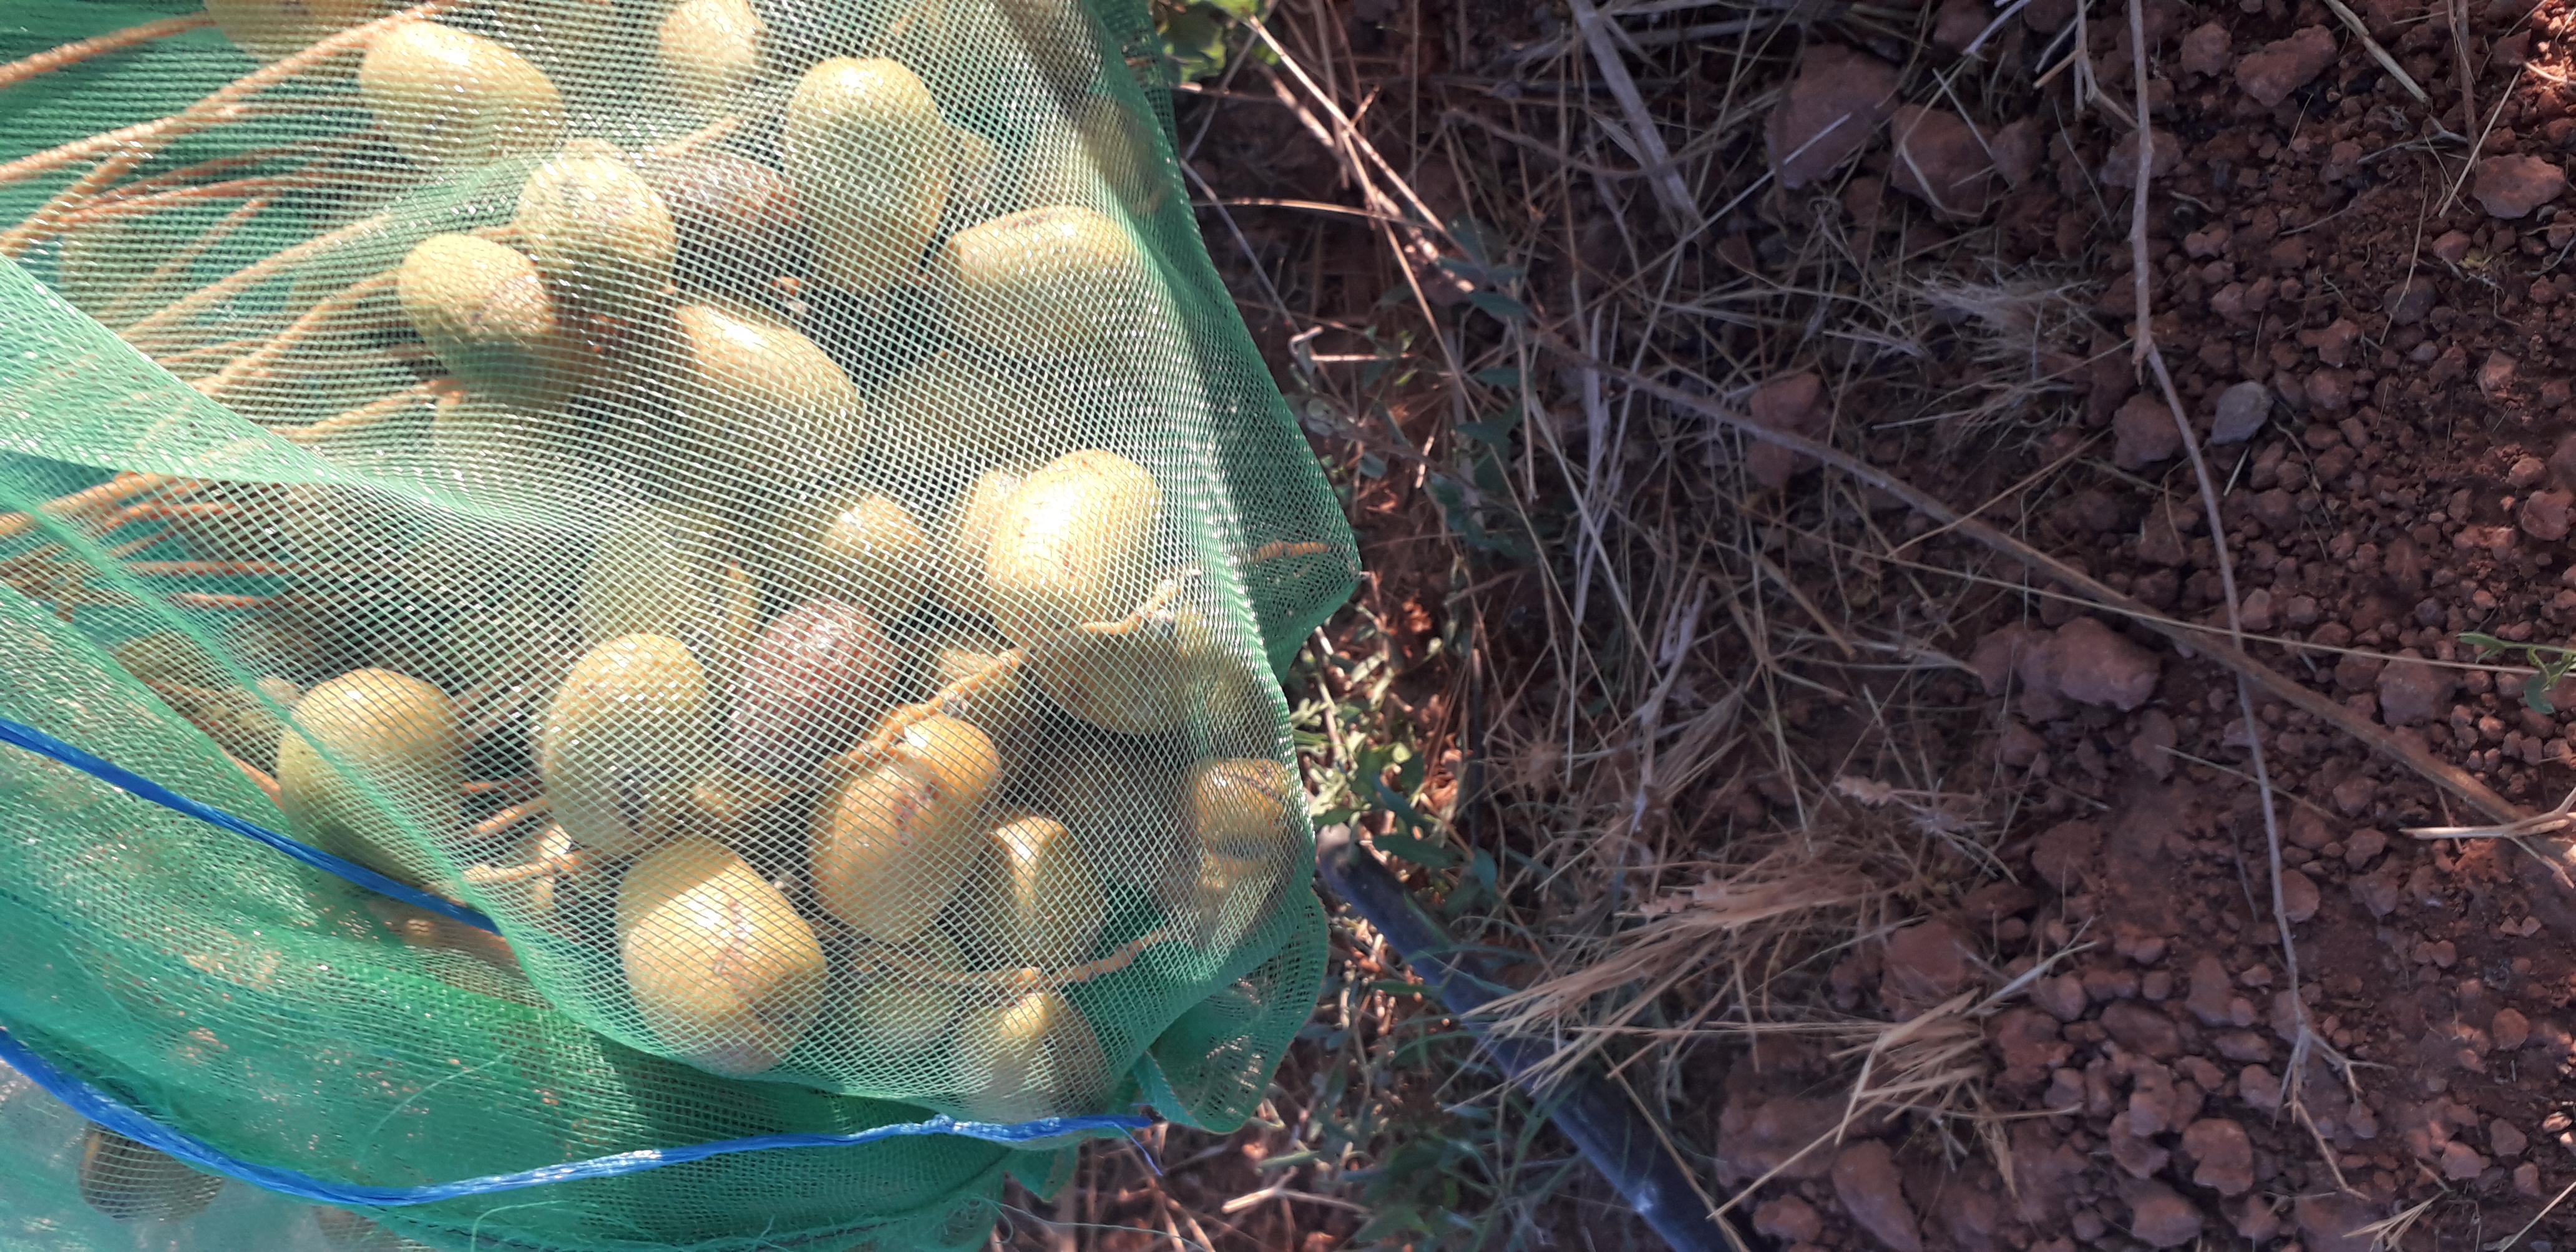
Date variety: Boufagous